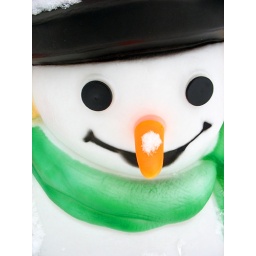
Close up of a plastic snowman standing outside a house in La Crosse, Wisconsin.